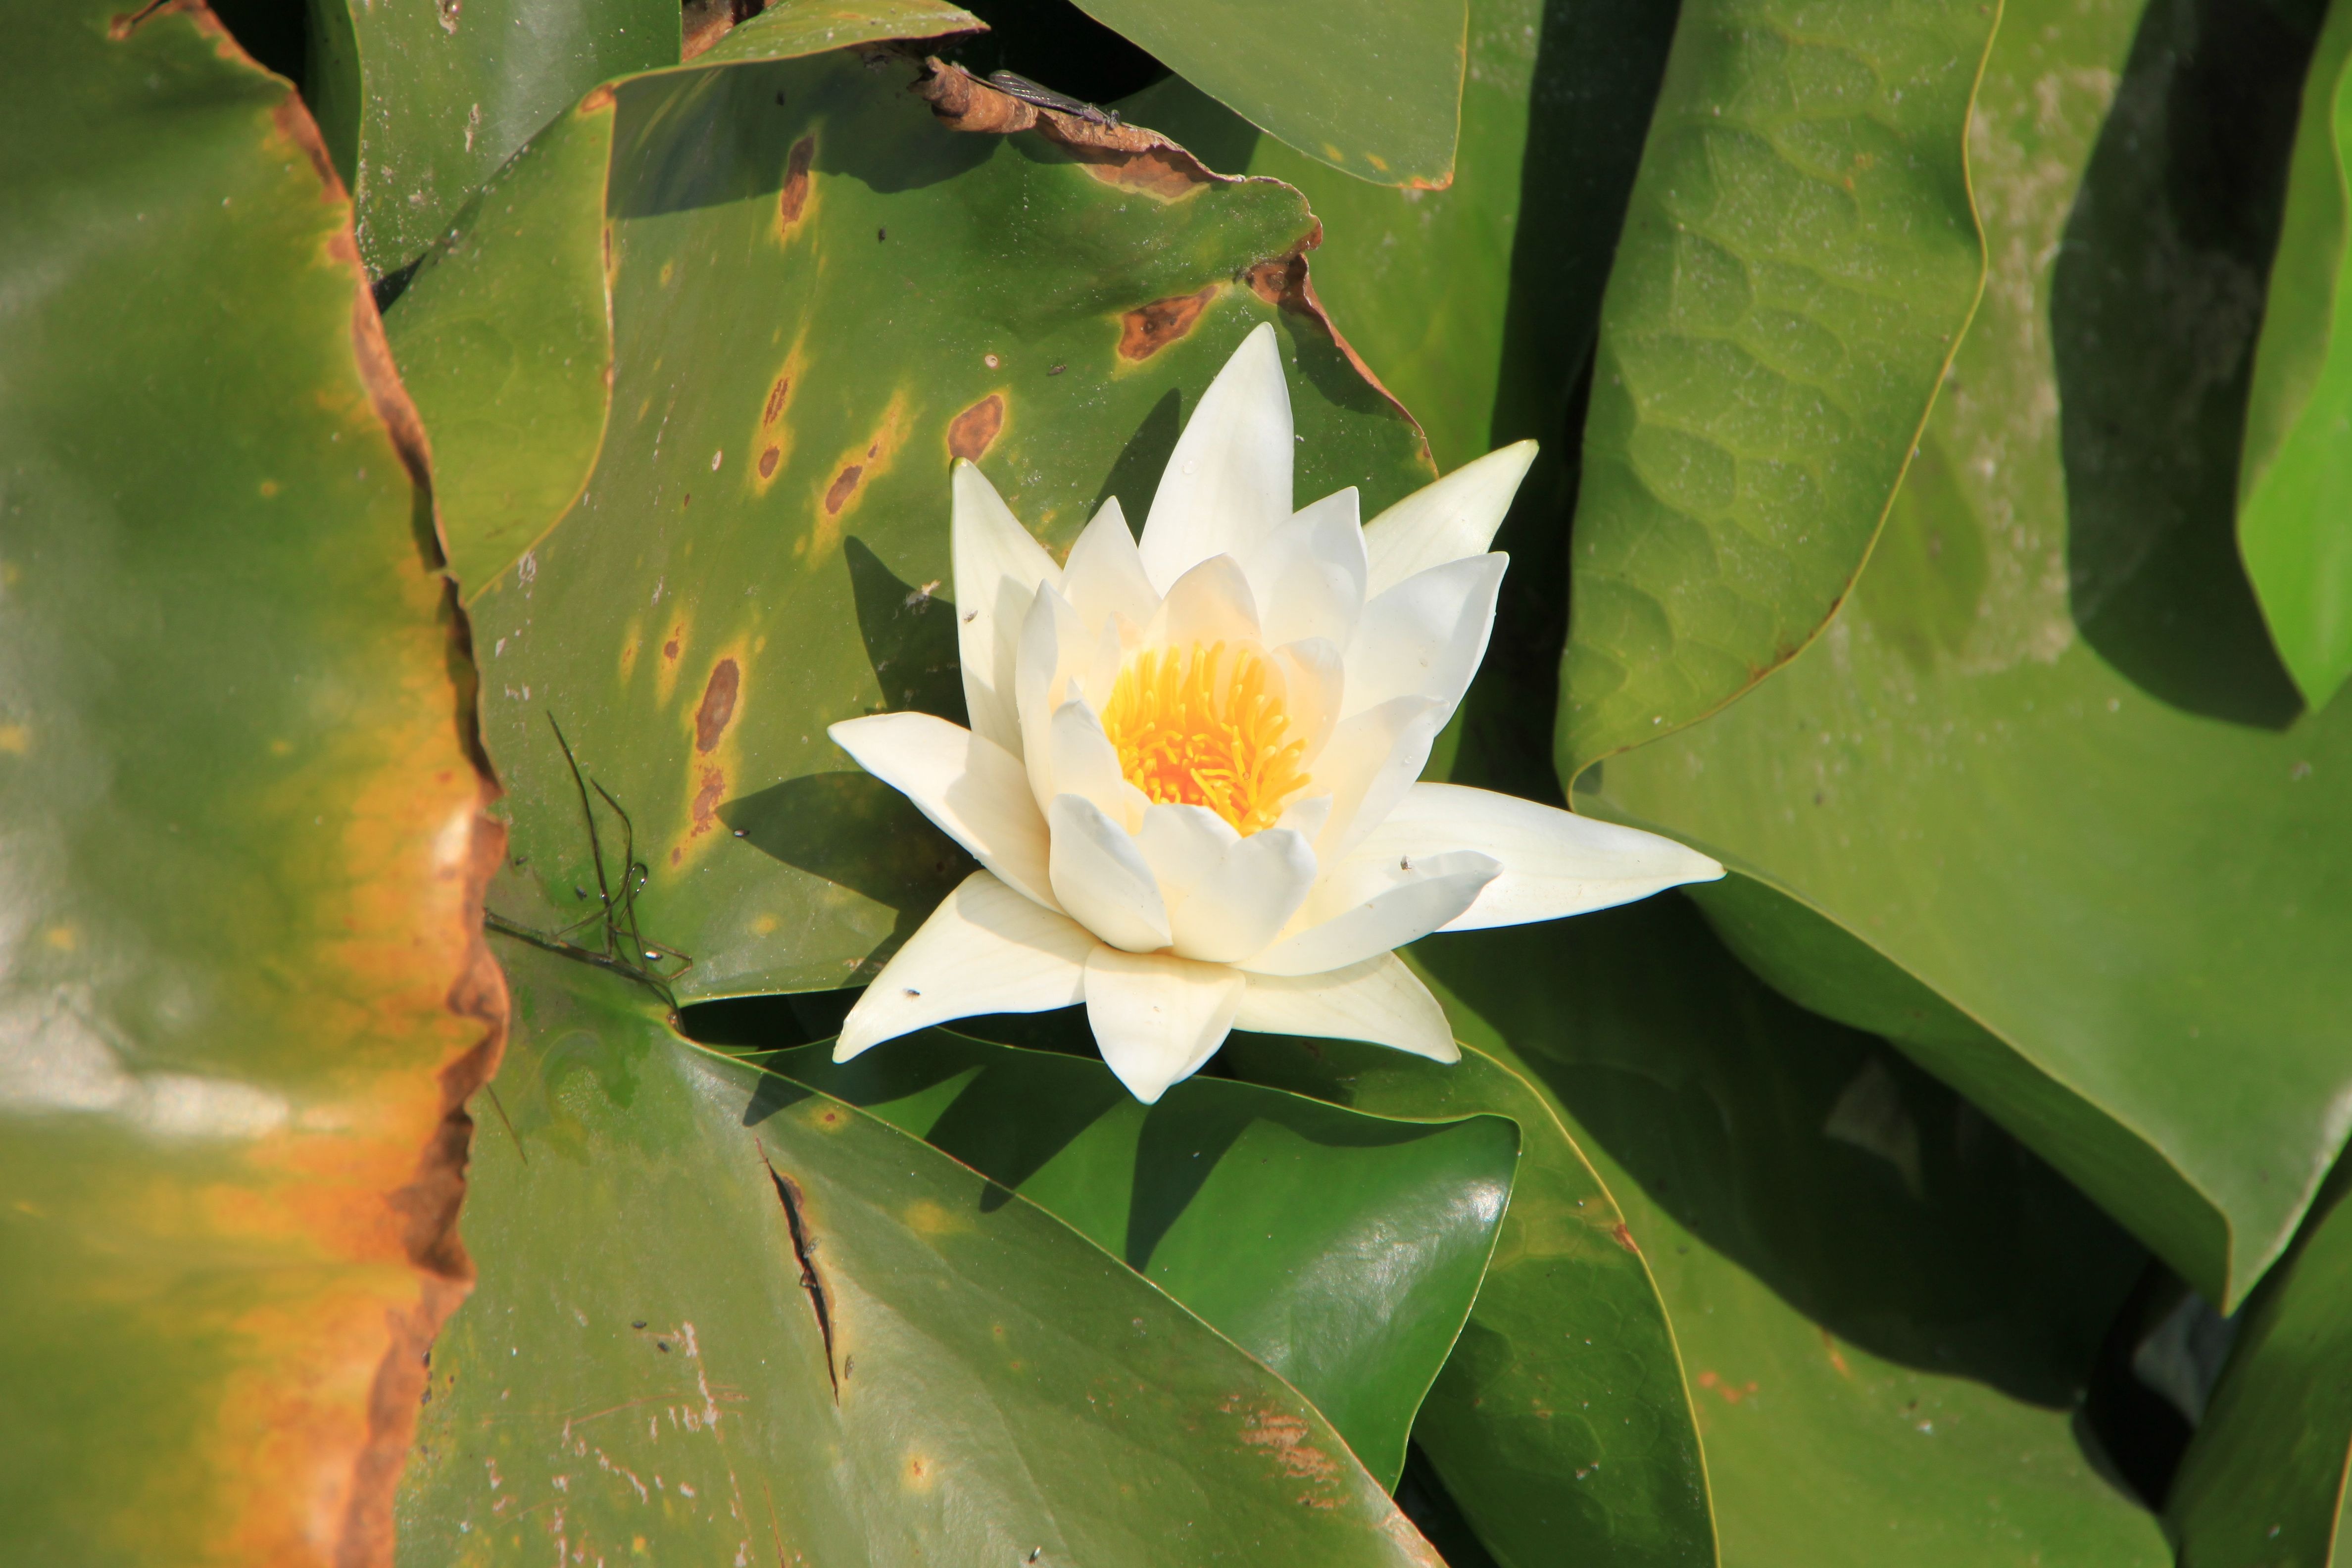
water, nature, blossom, plant, white, leaf, flower, lake, green, botany, aquatic plant, flora, wild flower, plants, water lily, lotus, lily, macro photography, flowering plant, land plant